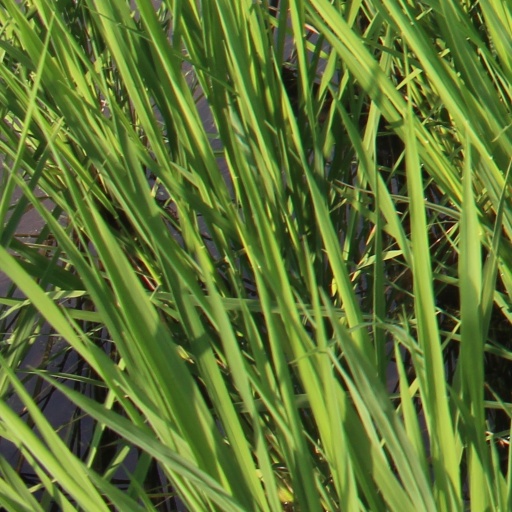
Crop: rice